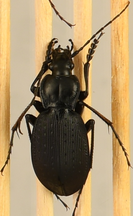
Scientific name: Carabus goryi
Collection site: Great Smoky Mountains National Park NEON (GRSM), plot GRSM_012